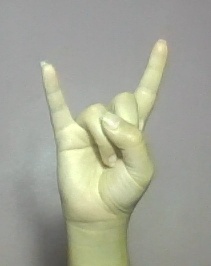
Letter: la